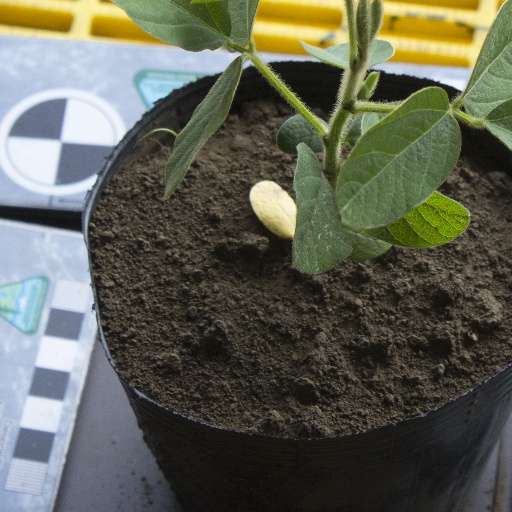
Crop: soybean